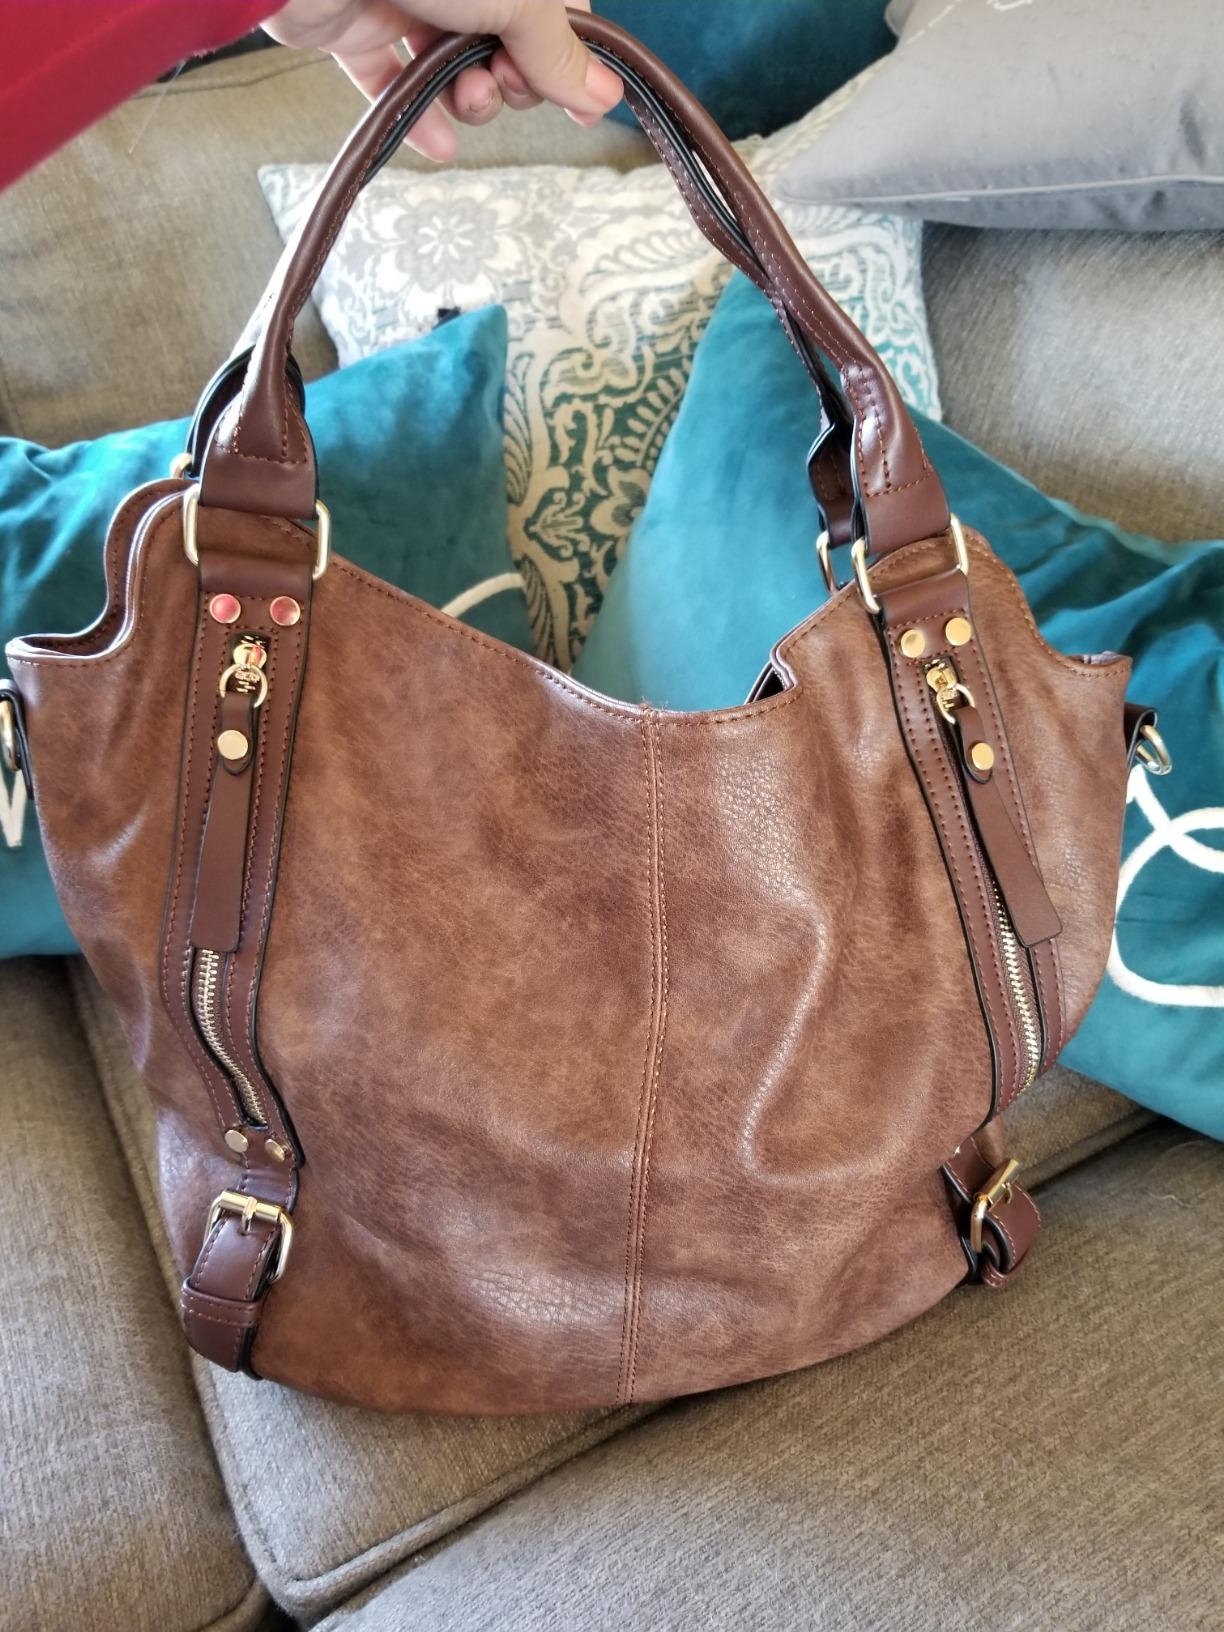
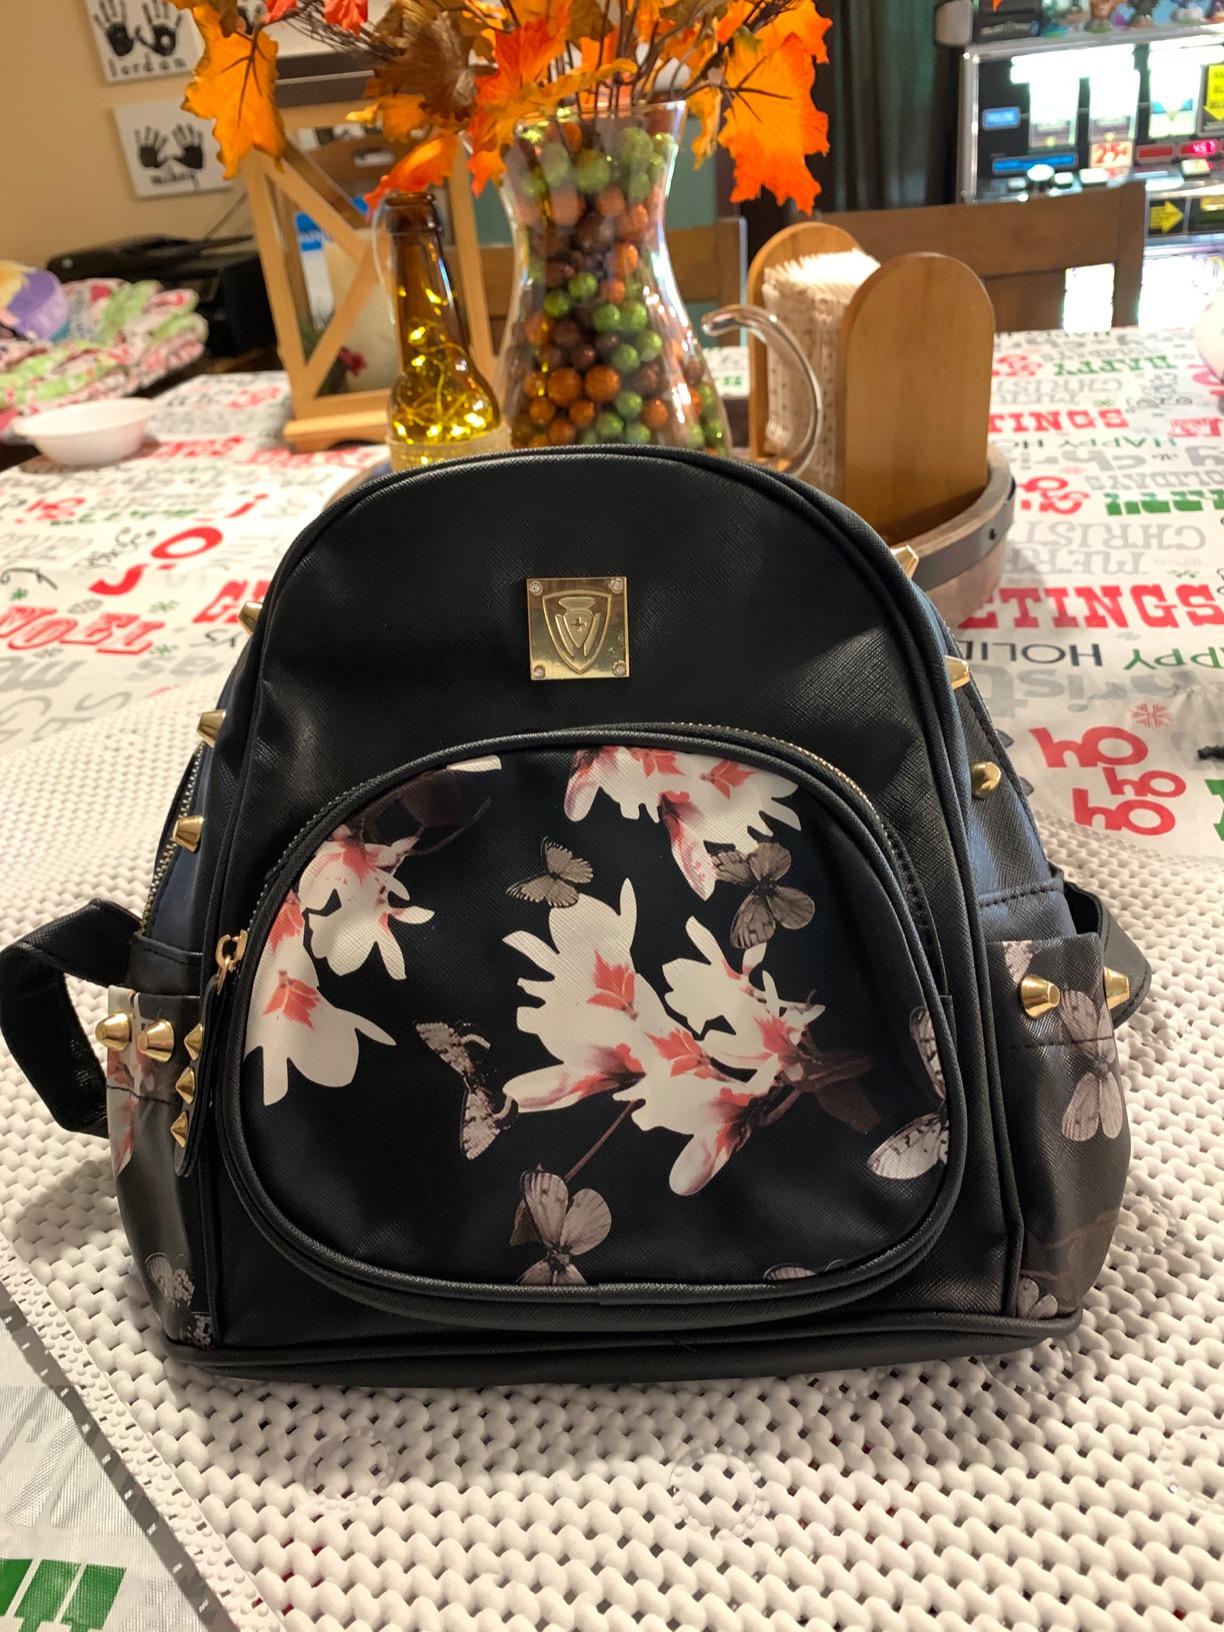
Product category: accessories_handbag
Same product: no